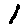
Label: 1